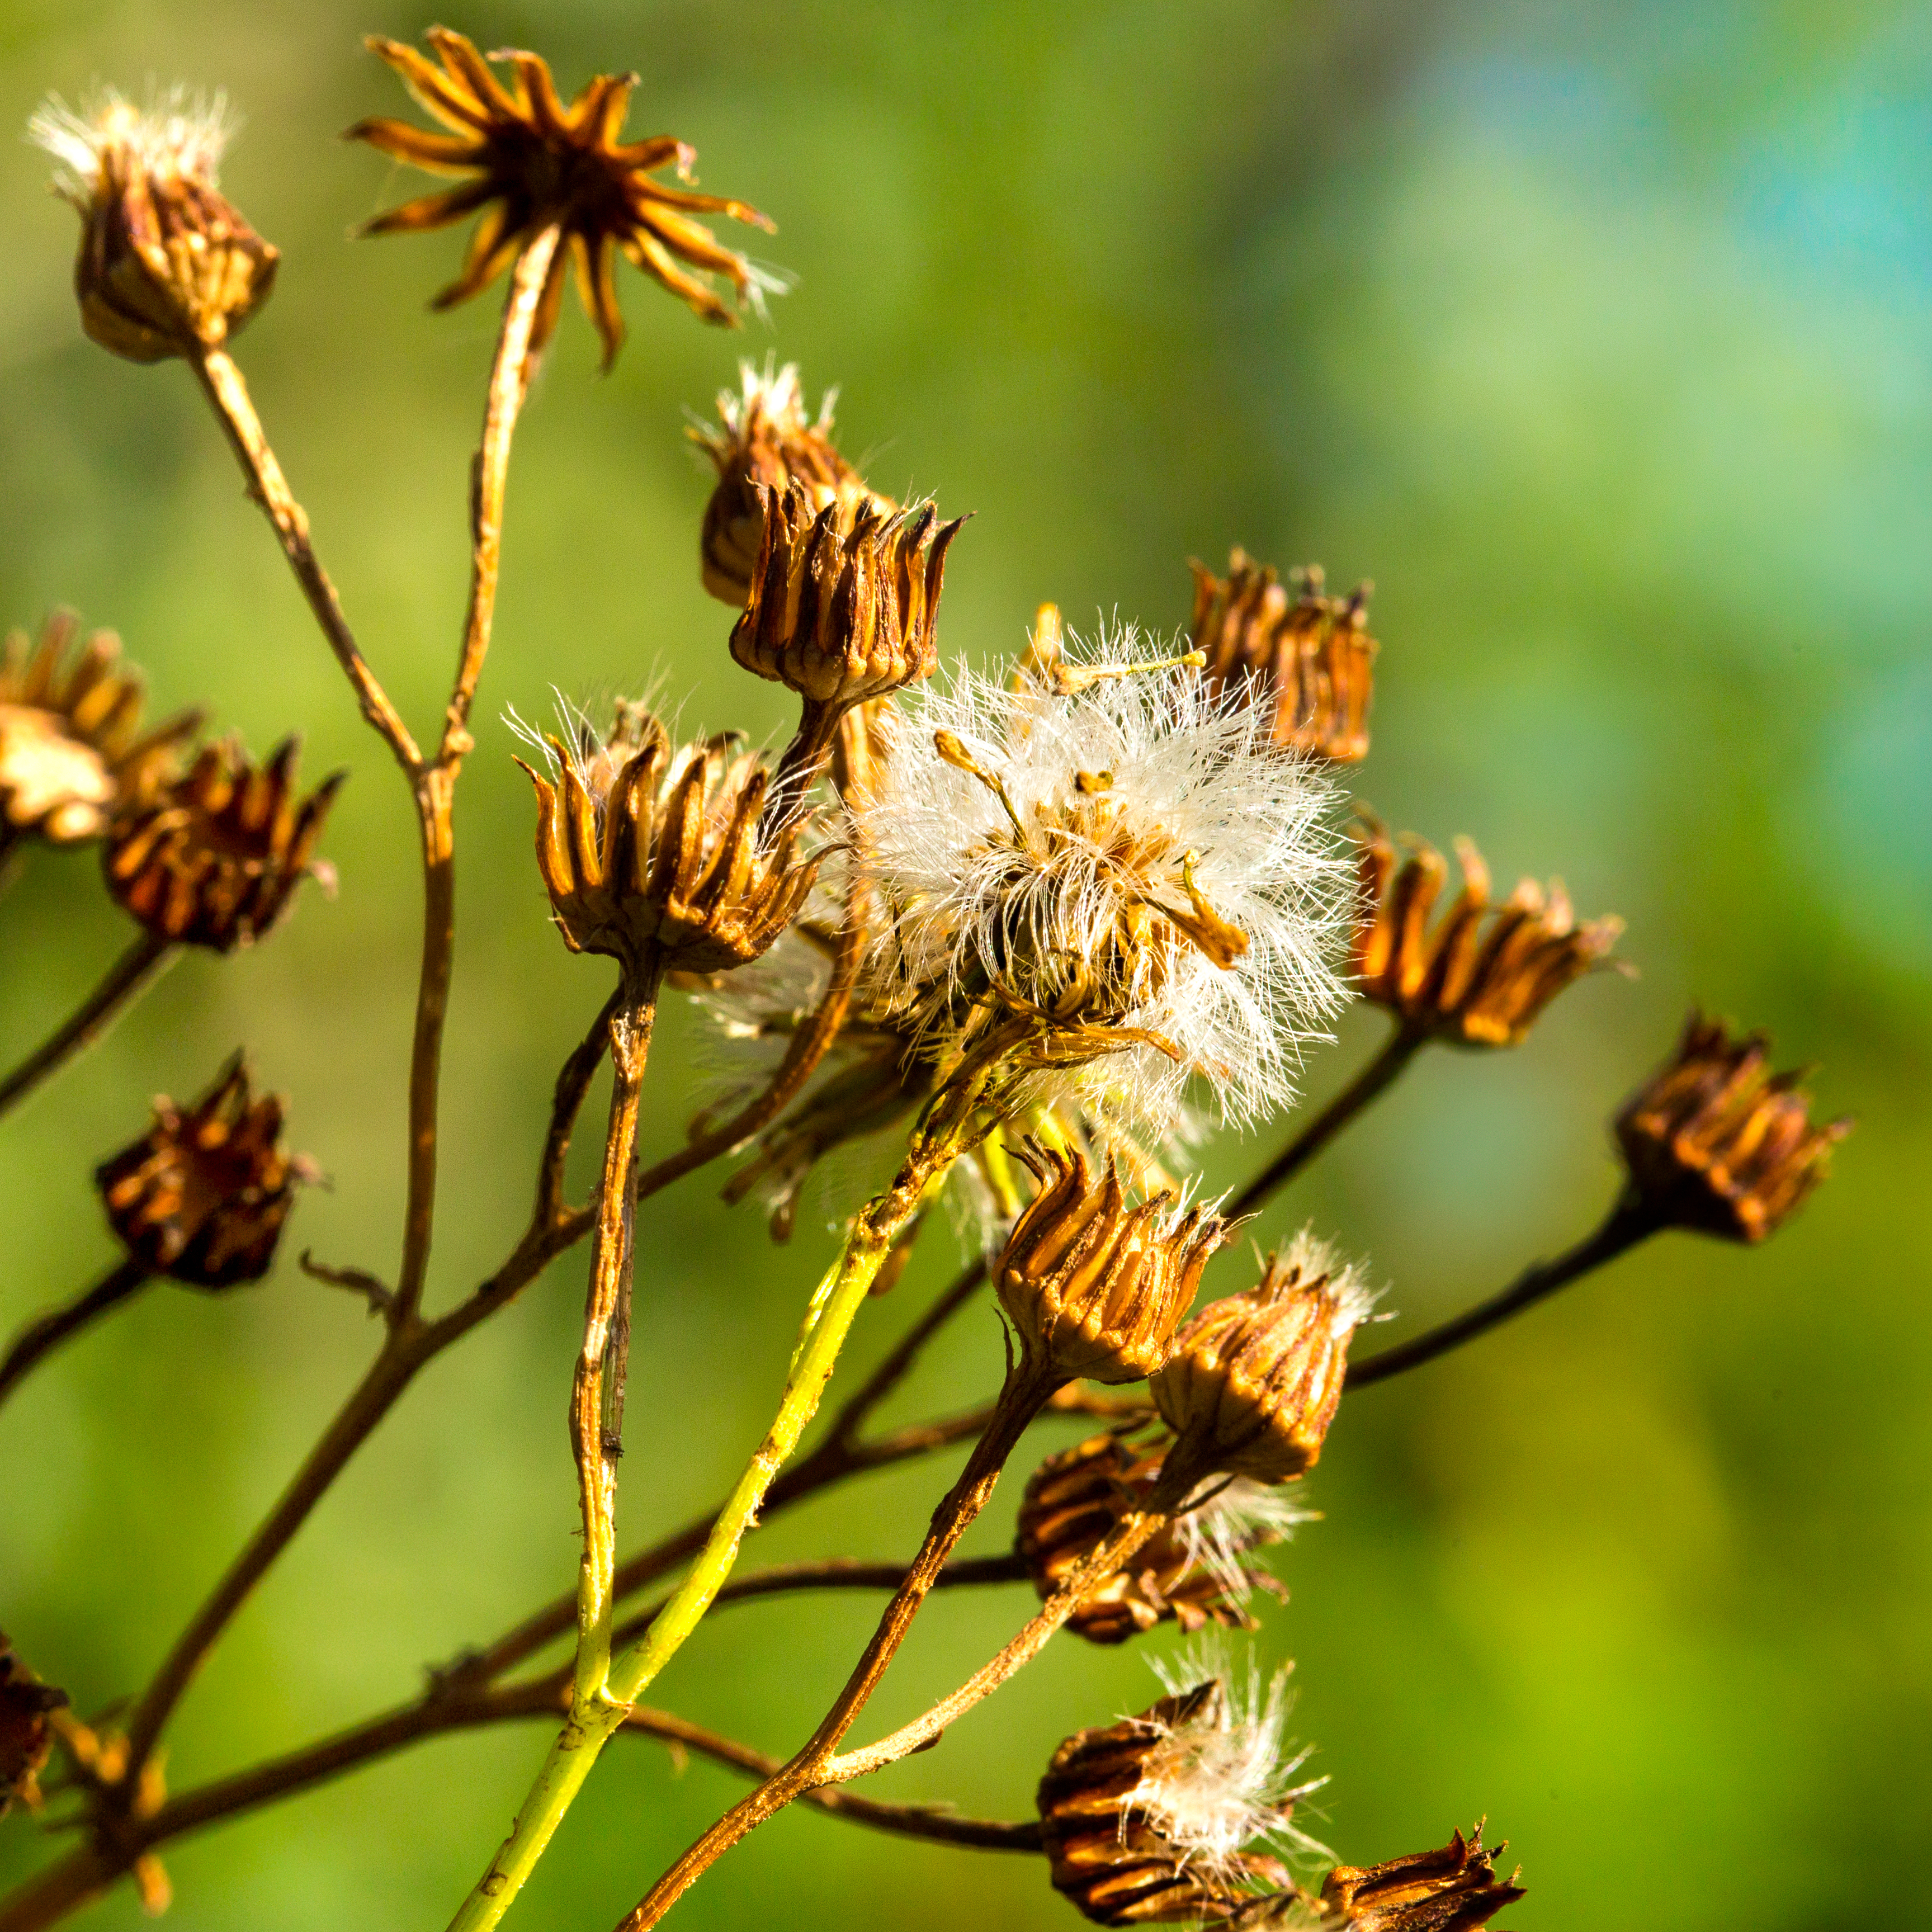
nature, branch, bokeh, plant, field, photography, leaf, flower, wildlife, pollen, insect, macro, botany, flora, fauna, invertebrate, wildflower, weed, close up, bee, seedpod, nectar, fuzz, squareratio, macro photography, honey bee, plant stem, land plant, thorns spines and prickles, membrane winged insect